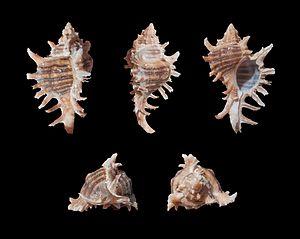
Chicoreus est un genre de mollusques gastéropodes de la famille des Muricidae.